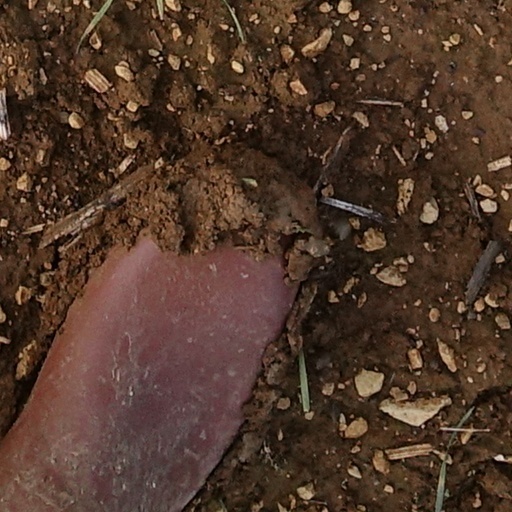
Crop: wheat